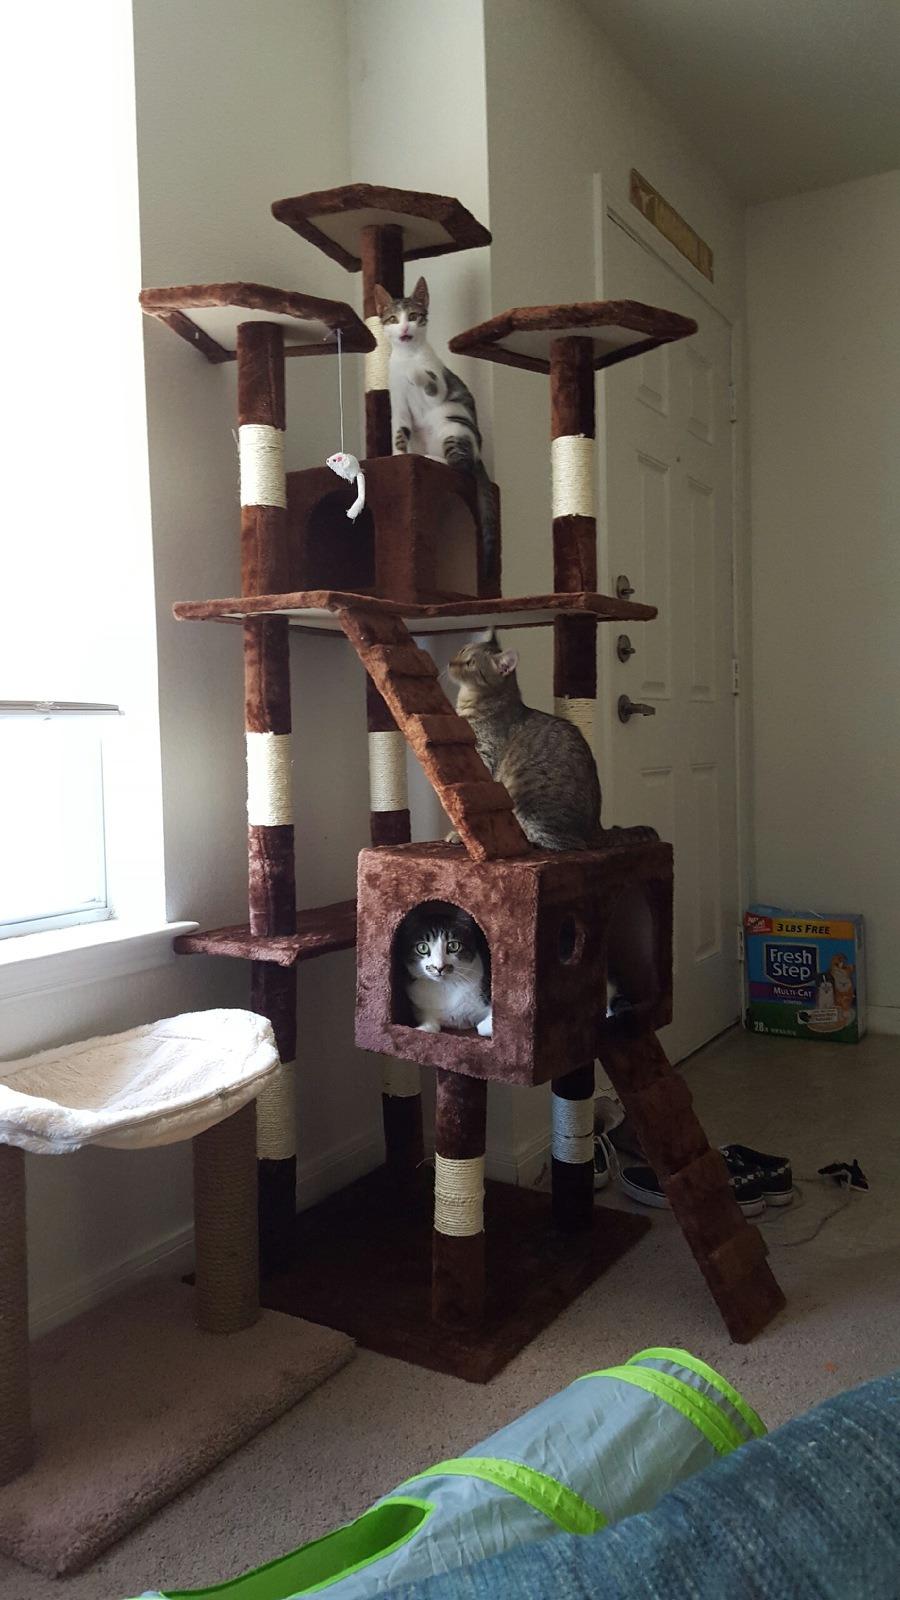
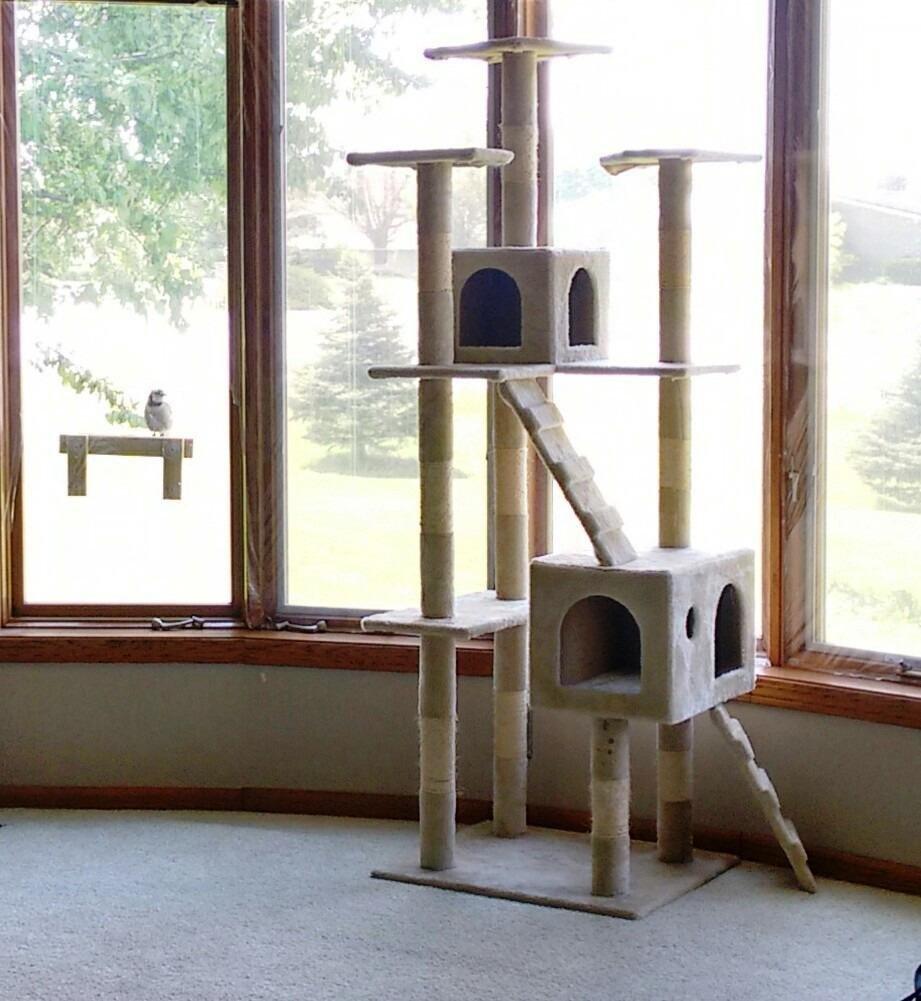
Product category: items_cat tree
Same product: no